John B. Fenn

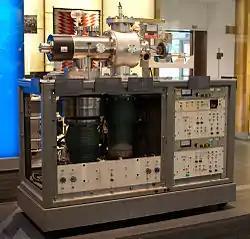
The instrument Fenn and his colleagues used to develop ESI is on display at the Science History Institute Museum in Philadelphia, PA

While Fenn was working with Monsanto, the company's research was focused on the production of phosphoric acid and polychlorinated biphenyls (PCBs). Fenn and his colleagues at Monsanto were largely unaware of the health hazards posed by PCBs, indeed because of their inertness, they "practically bathed in the stuff". After spending several more years doing various industrial research, Fenn was looking to get back into the academic world. He had the opportunity to go to Princeton University, where he became the director of Project SQUID.